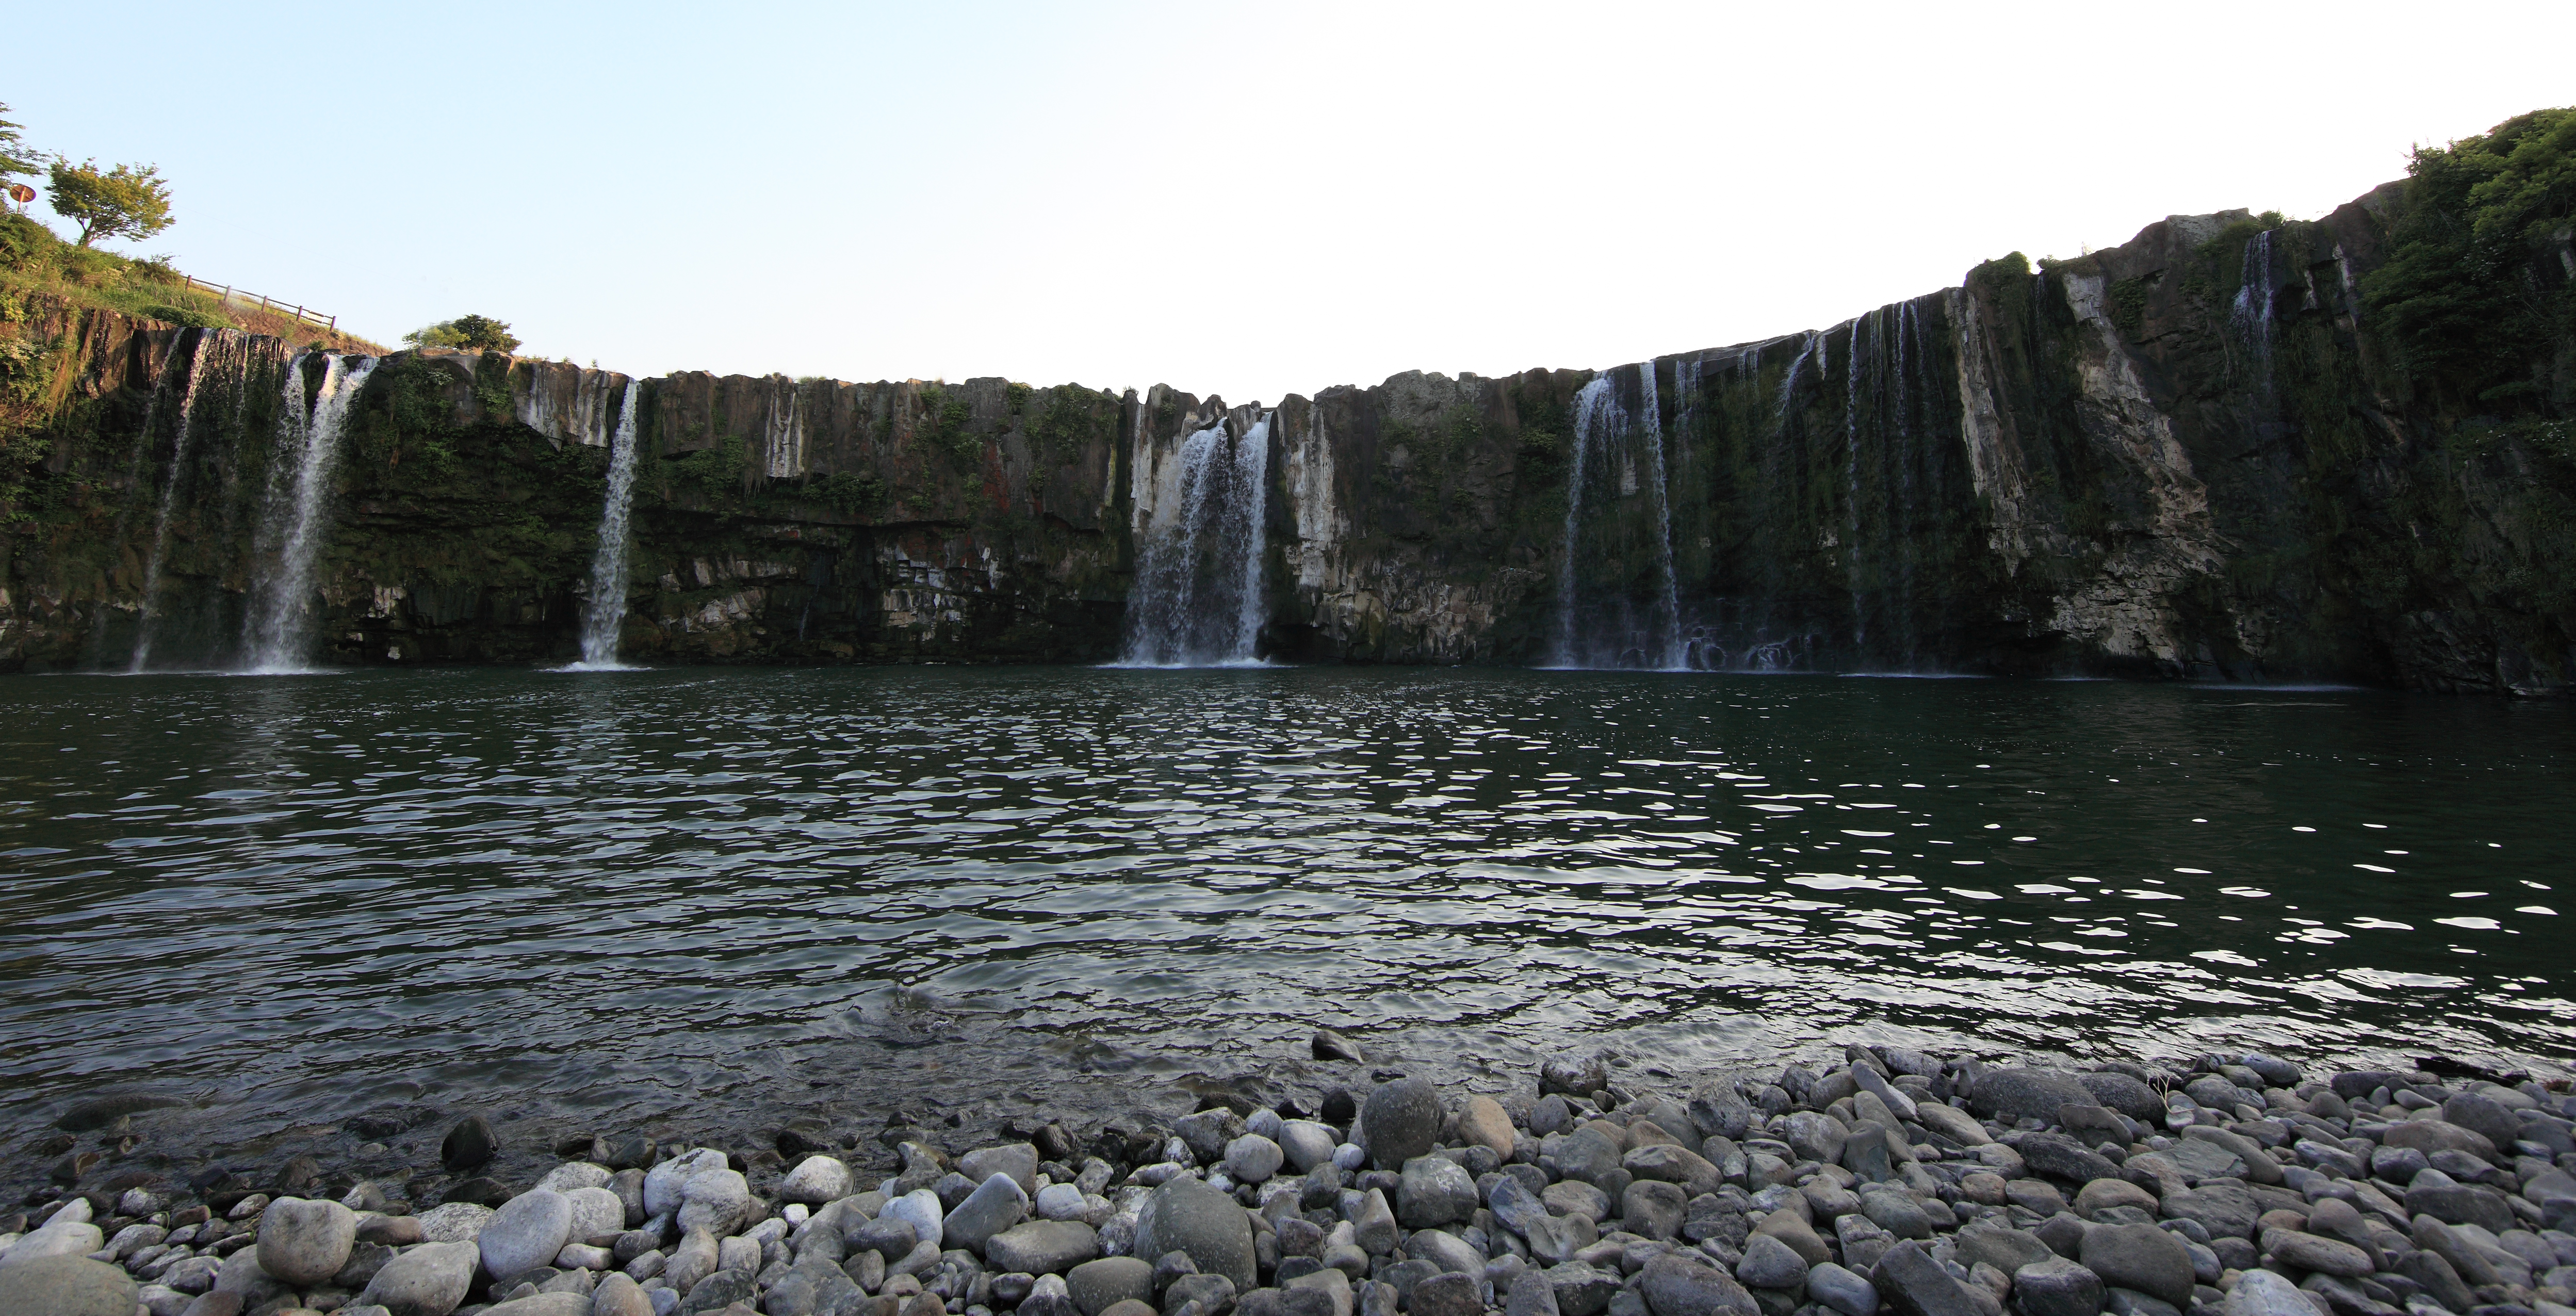
water, rock, waterfall, lake, river, high, rapid, reservoir, body of water, 5d, hires, loch, markii, water feature, hi, res, resolution